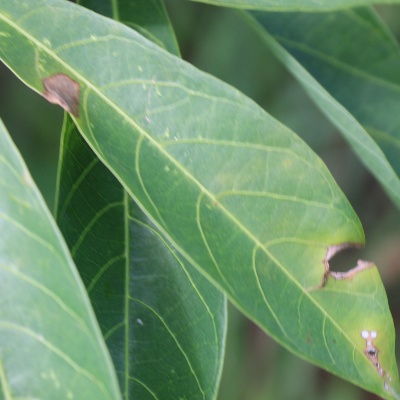
Crop: Cassava
Condition: brown spot